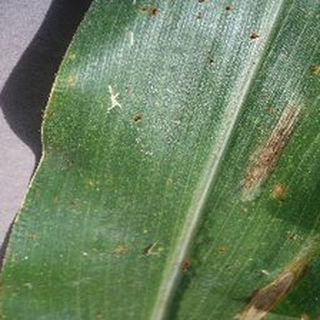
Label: corn_northern_leaf_blight